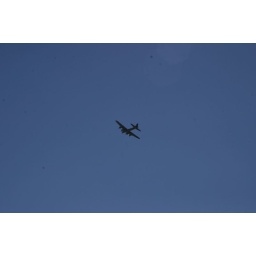
This airplane flied over the car show yesterday.